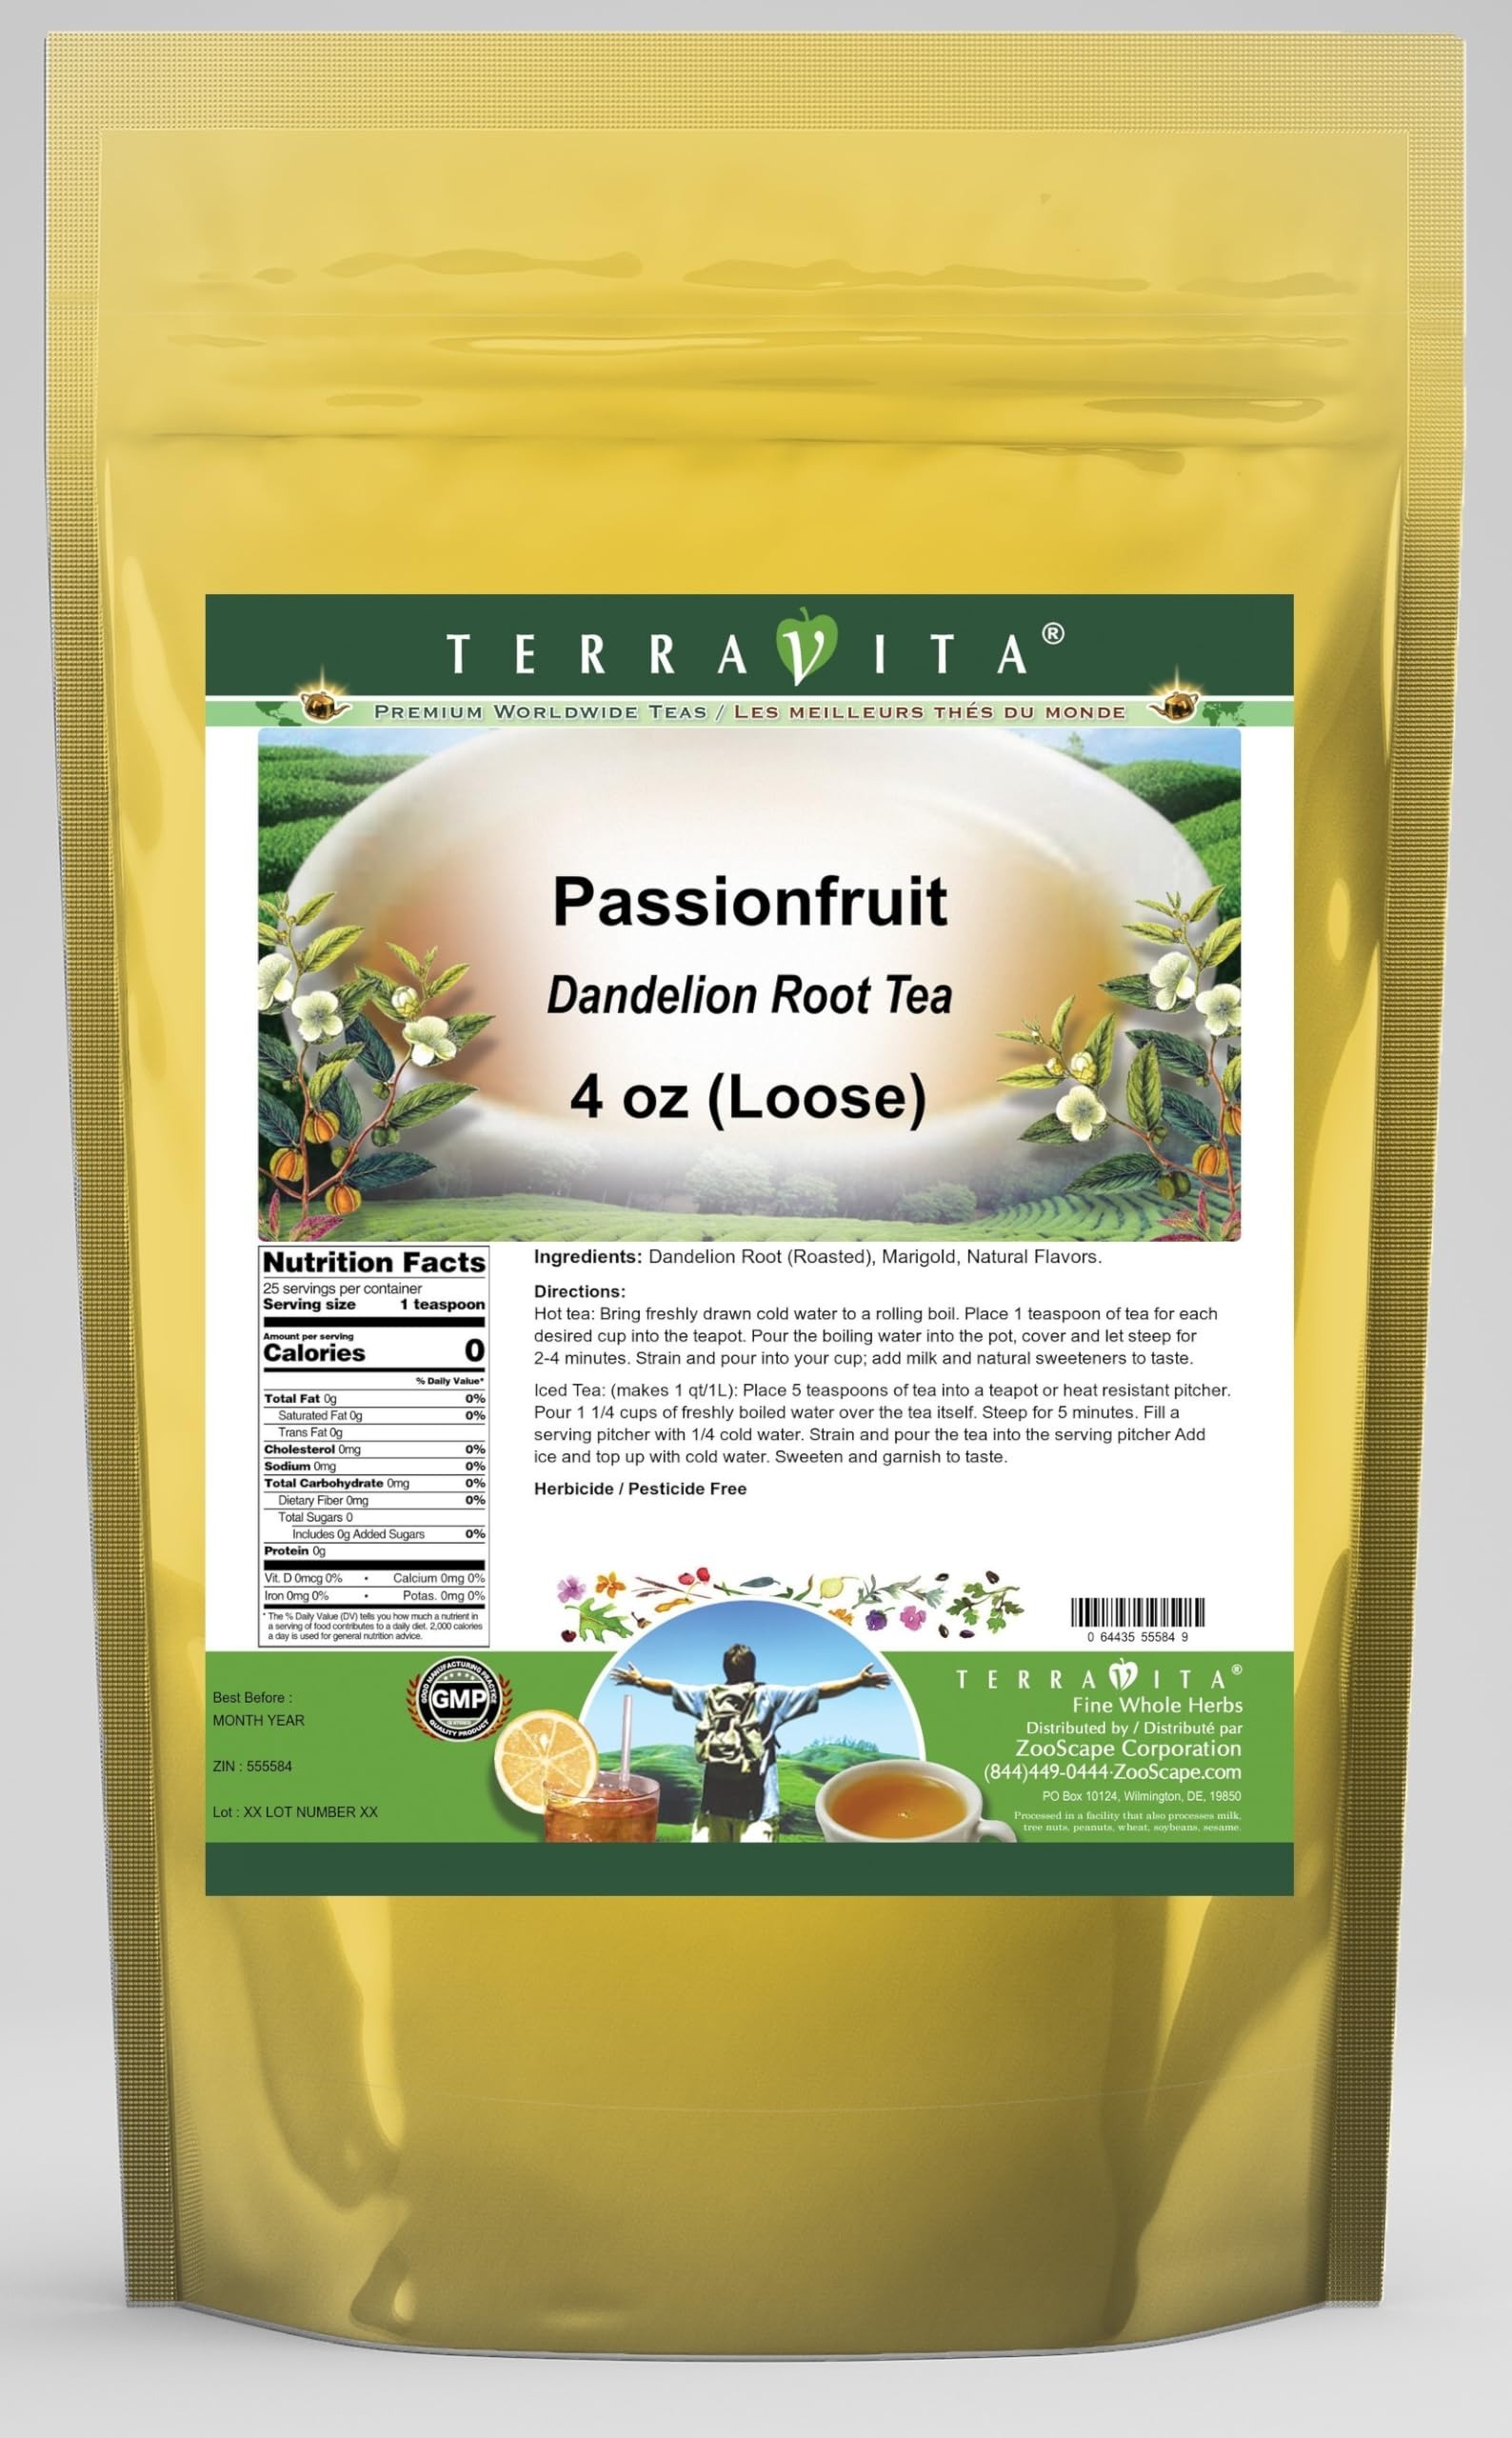
Item Name: Passionfruit Dandelion Root Tea (Loose) (4 oz, ZIN: 555584) - 2 Pack
Bullet Point 1: Our Passionfruit Dandelion Root tea is a delicious naturally flavored Dandelion Root coffee substitute with Marigold that you will enjoy relaxing with anytime! The natural and caffeine-free Passionfruit taste is delicious! - Ingredients: Dandelion Root, Marigold and Natural Passionfruit Flavor.
Bullet Point 2: No fillers.
Bullet Point 3: Manufacturer: TerraVita
Bullet Point 4: Size: 4 oz
Bullet Point 5: Loose Leaf Dandelion Root Tea - Packed in a convenient upright pouch!
Product Description: Our Passionfruit Dandelion Root tea is a delicious naturally flavored Dandelion Root coffee substitute with Marigold that you will enjoy relaxing with anytime! The natural and caffeine-free Passionfruit taste is delicious! - Ingredients: Dandelion Root, Marigold and Natural Passionfruit Flavor. - Hot tea brewing method: Bring freshly drawn cold water to a rolling boil. Place 1 teaspoon of tea for each desired cup into the teapot. Pour the boiling water into the pot, cover and let steep for 2-4 minutes. Strain and pour into your cup; add milk and natural sweeteners to taste. - Iced tea brewing method: (to make 1 liter/quart): Place 5 teaspoons of tea into a teapot or heat resistant pitcher. Pour 1 1/4 cups of freshly boiled water over the tea itself. Steep for 5 minutes. Fill a serving pitcher with 1/4 cold water. Strain and pour the tea into the serving pitcher Add ice and top up with cold water. Sweeten and garnish to taste. - TerraVita is an exclusive line of premium-quality, natural source products that use only the finest, purest and most potent ingredients found around the world. TerraVita is hallmarked by the highest possible standards of purity, potency, stability and freshness. All of our products are prepared with the highest elements of quality control, from raw materials through the entire manufacturing process, up to and including the moment that the bottles or bags are sealed for freshness and shipped out to you. Our highest possible standards are certified by independent laboratories and backed by our personal guarantee. - TerraVita exists to meet and ensure your family's health and wellness without the harmful effects of chemicals and health products. We strive to make all of our products affordable and reliable and are constantly searching the market to
Value: 8.0
Unit: Ounce

Price: 36.06